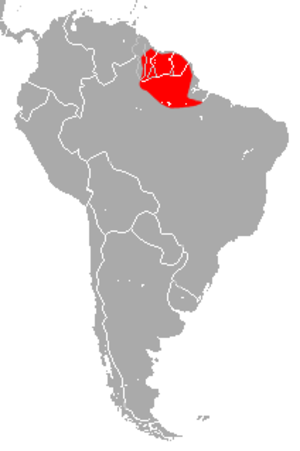
Cette liste commentée recense la mammalofaune en Guyane. Elle répertorie les espèces de mammifères guyanais actuels et celles qui ont été récemment classifiées comme éteintes. Cette liste comporte 250 espèces réparties en douze ordres et 43 familles, dont quatre sont « en danger », sept sont « vulnérables », cinq sont « quasi menacées » et 27 ont des « données insuffisantes » pour être classées.